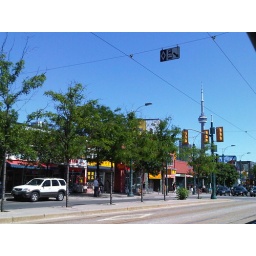
A clear blue sky in the city.